104th Fighter Wing

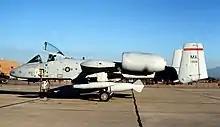
131st Tactical Fighter Squadron A-10 78-0628

The 104th remained as a tactical fighter unit flying the F-100 until July 1979 when the F-100s were retired and the unit was re-equipped with new A-10 Thunderbolt IIs as part of the "Total Force" concept which equipped ANG units with front-line USAF aircraft. This marked the first time the 131st had received new aircraft.